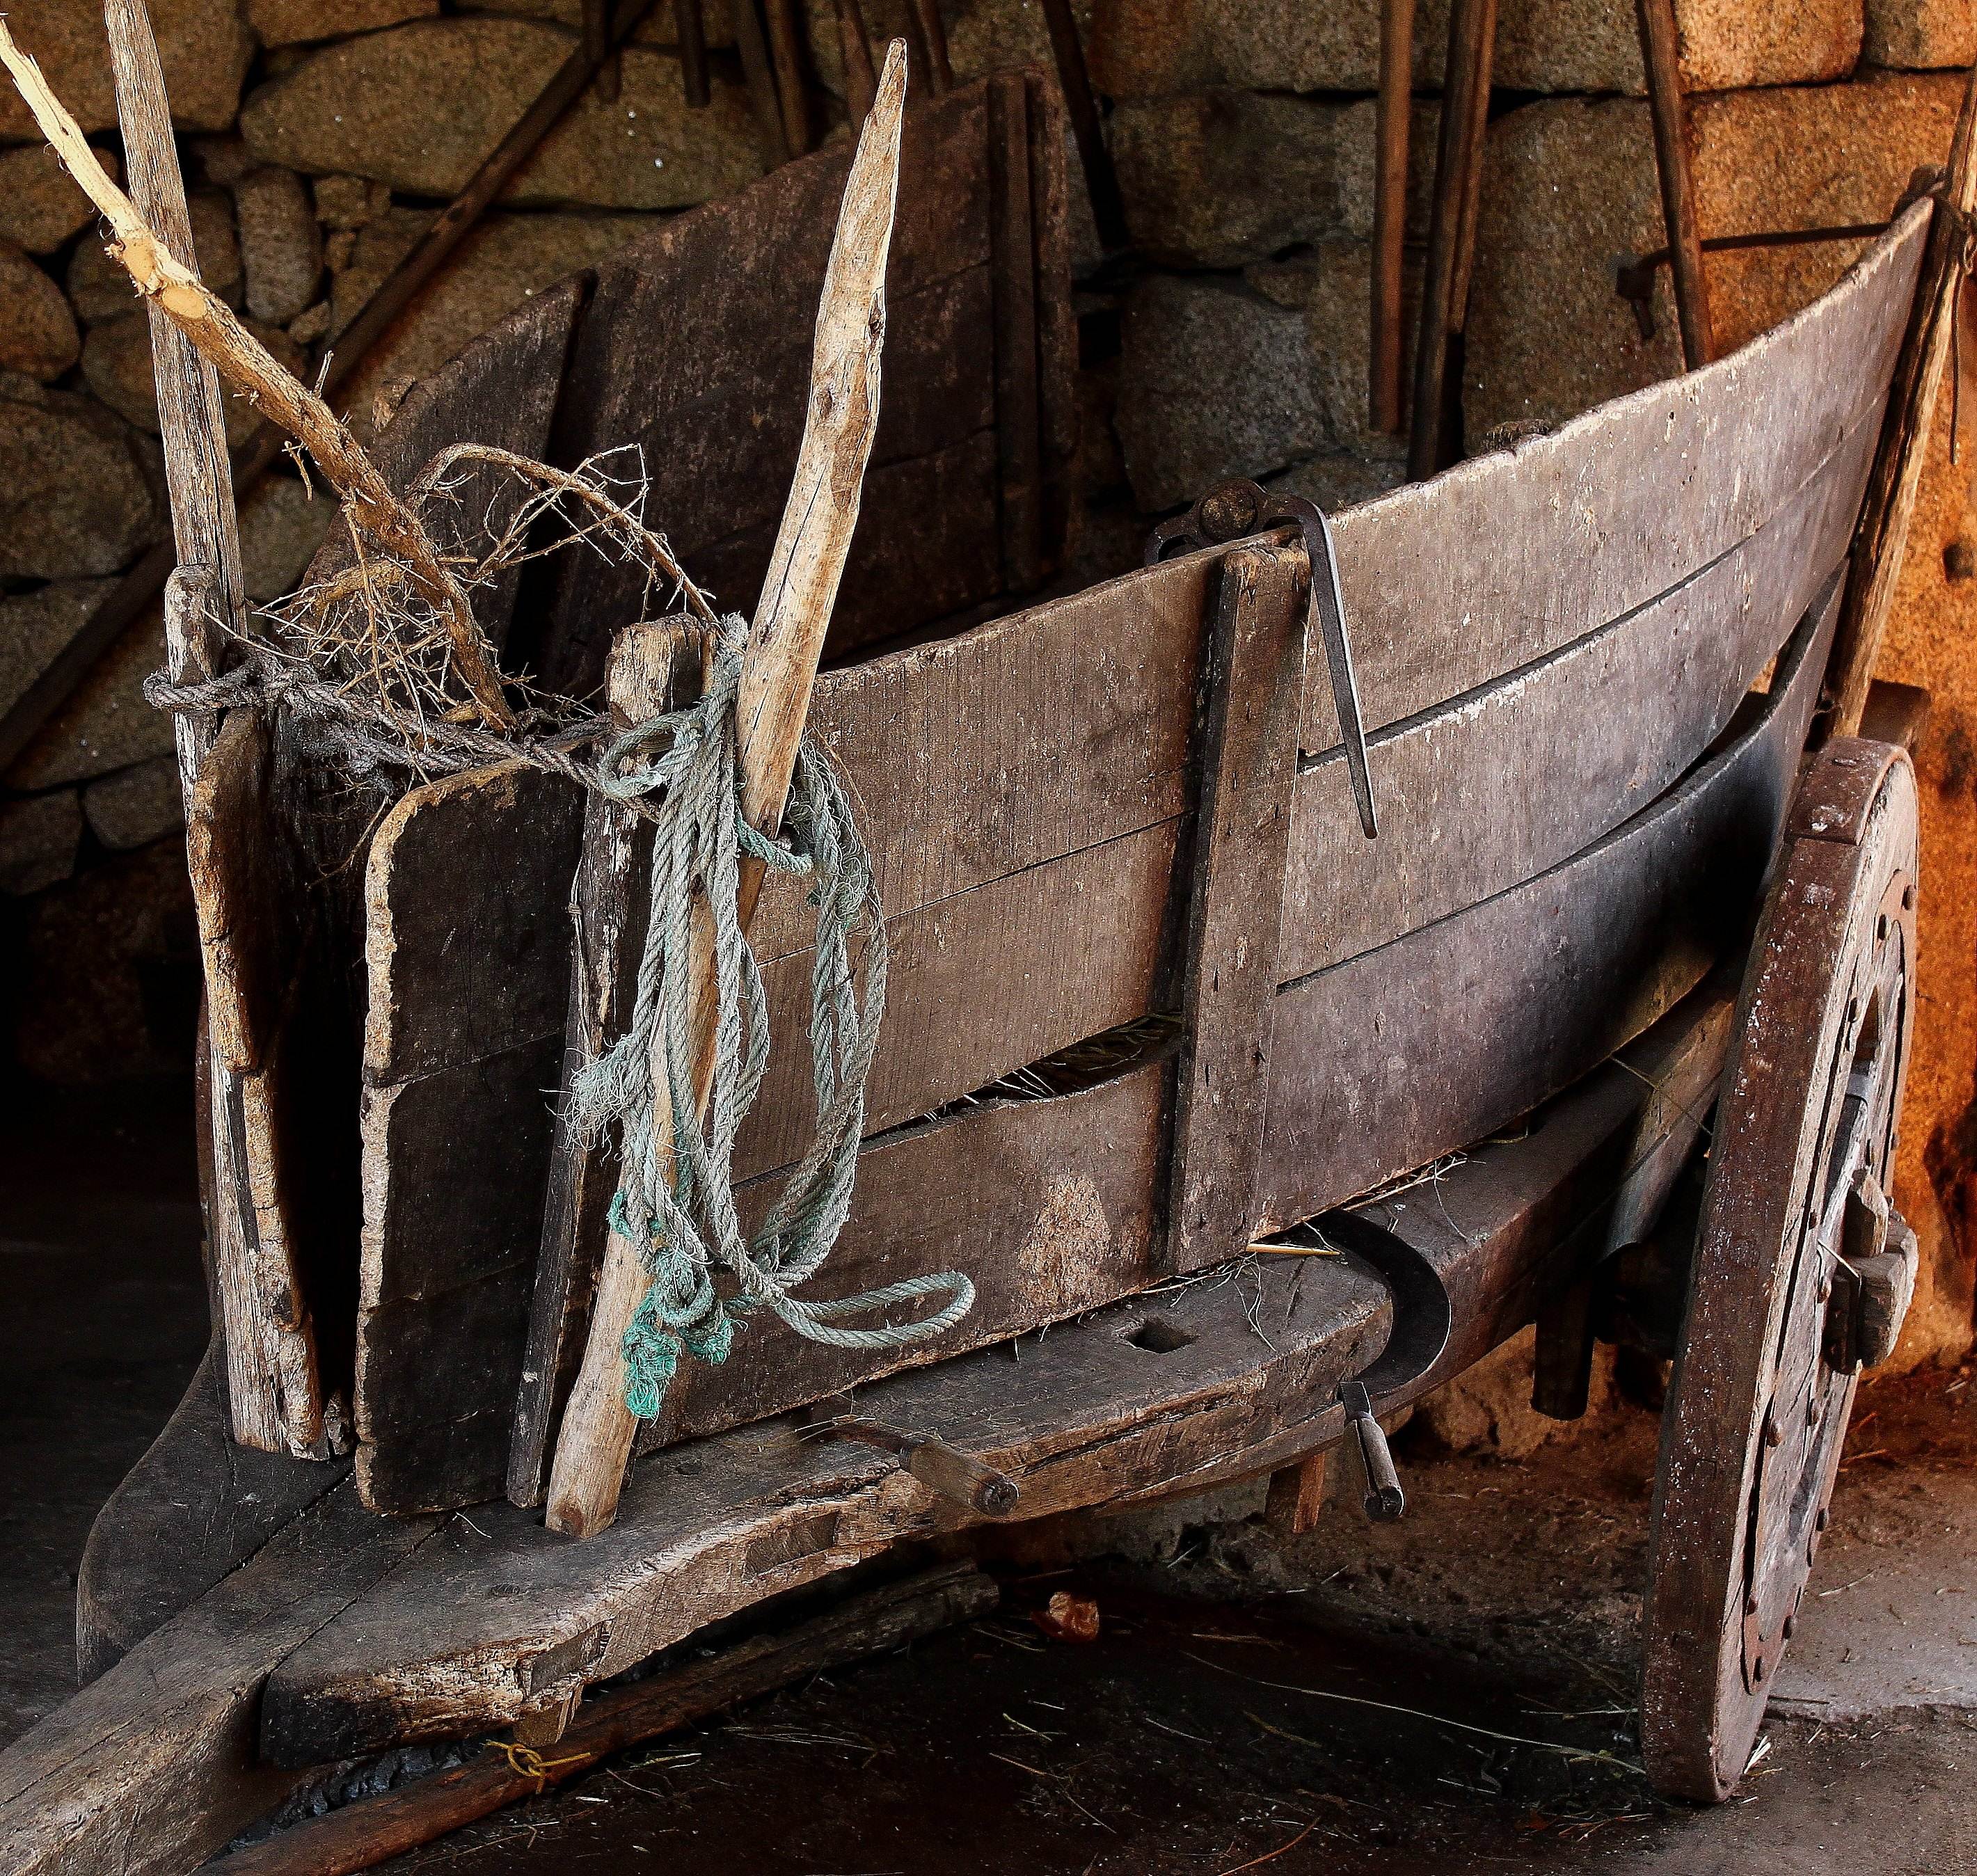
wood, boat, vehicle, art, watercraft, barque, ggl1, gaby1, carros, hrreos, canastros